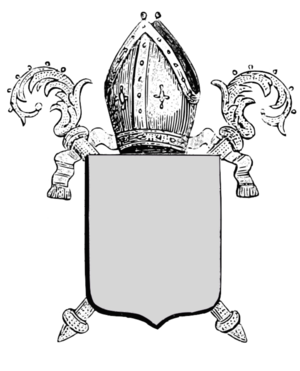
Louis van den Berghe fut le 29ᵉ abbé de Parc, de 1543 à sa mort, le 1ᵉʳ octobre 1558, l'abbaye de Parc étant un monastère prémontré situé dans le Brabant flamand, en Belgique, près de Louvain, fondé en 1129 et toujours en activité.
Thierry van Tuldel fut le 26ᵉ abbé de Parc, de 1462 à sa mort, le 9 octobre 1494, l'abbaye de Parc étant un établissement prémontré situé dans le Brabant flamand, en Belgique, près de Louvain, fondé en 1129 et toujours en activité. Du temps de cet abbé, 30 religieux furent acceptés à l'abbaye.
François van Vlierden fut le 32ᵉ abbé de Parc, de 1583 à sa mort, le 3 mai 1601, l'abbaye de Parc étant un monastère prémontré situé dans le Brabant flamand, en Belgique, près de Louvain, fondé en 1129 et toujours en activité. La devise de cet abbé fut « Ne quid nimis ».